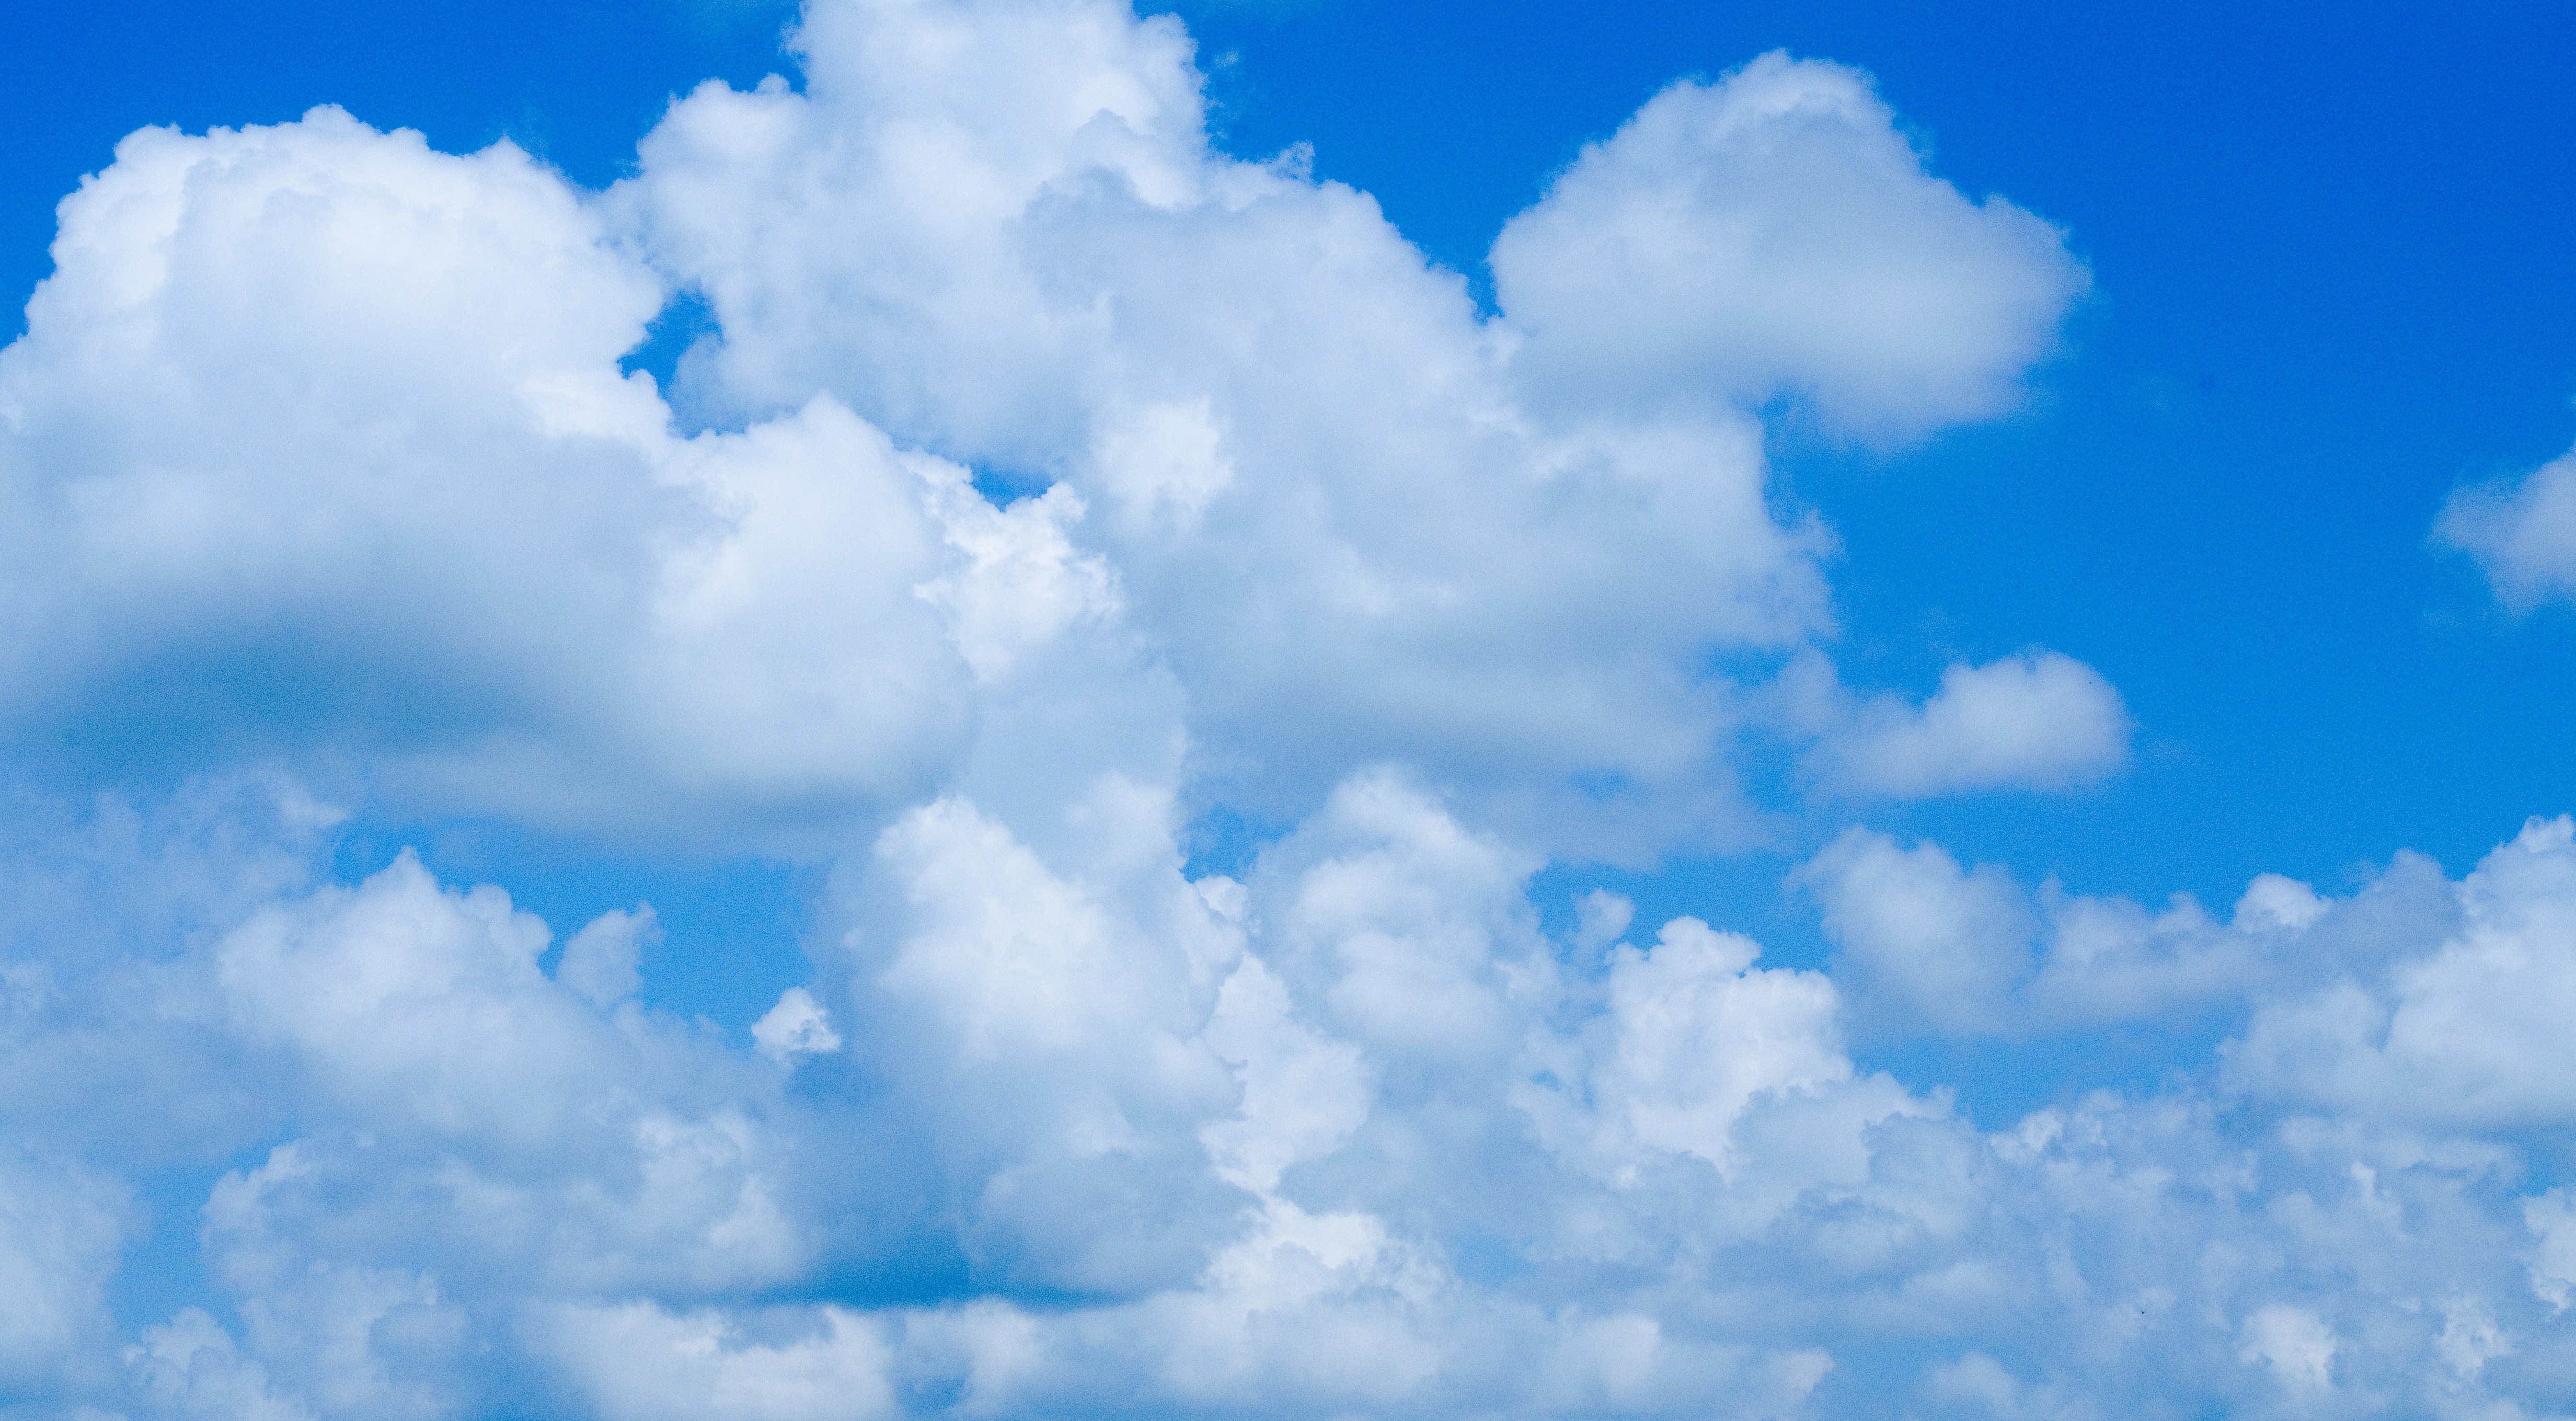
nature, cloud, sky, cloudy, air, atmosphere, summer, daytime, spring, fluffy, heaven, cumulus, blue, cloudscape, clouds, meteorological phenomenon, atmosphere of earth